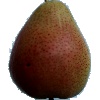
Label: pear_forelle